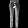
Label: Trouser